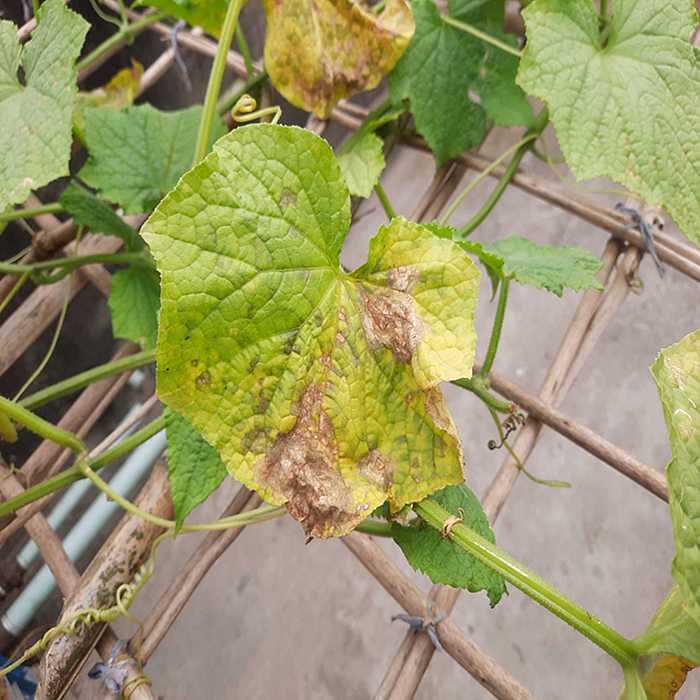
Plant: Cucumber
Label: Anthracnose lesions